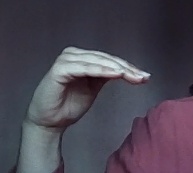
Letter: haa